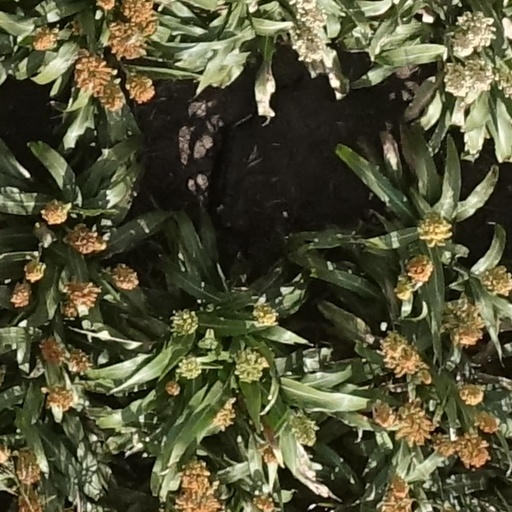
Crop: sorghum